Christina Plate

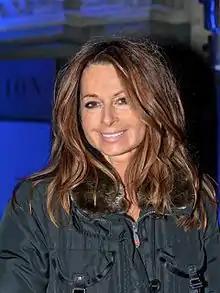
Plate in 2012

Christina Plate (born 21 April 1965 in Berlin) is a German actress. She has appeared in many German films, TV films and series.